William McG. Morrison

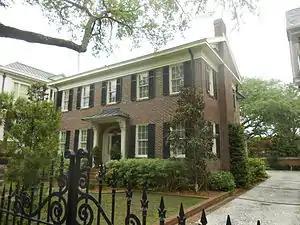
After attending a council meeting in August 1959, Morrison was too sick to appear at City Hall and worked from his house at 103 South Battery.

In his first term, Morrison originated the idea of closing the historic Charleston Orphan House and creating a new orphanage in the nearby suburbs around a series of cottages. During his final term in office, Morrison proposed changing the form of government to a manager system. He also proposed constructing a 700 foot long park along the Ashley River at the foot of Bee Street (in the footprint of what is now the southern Ashley River Bridge). Morrison favored creating a new city by merging Charleston with its neighboring city, North Charleston.